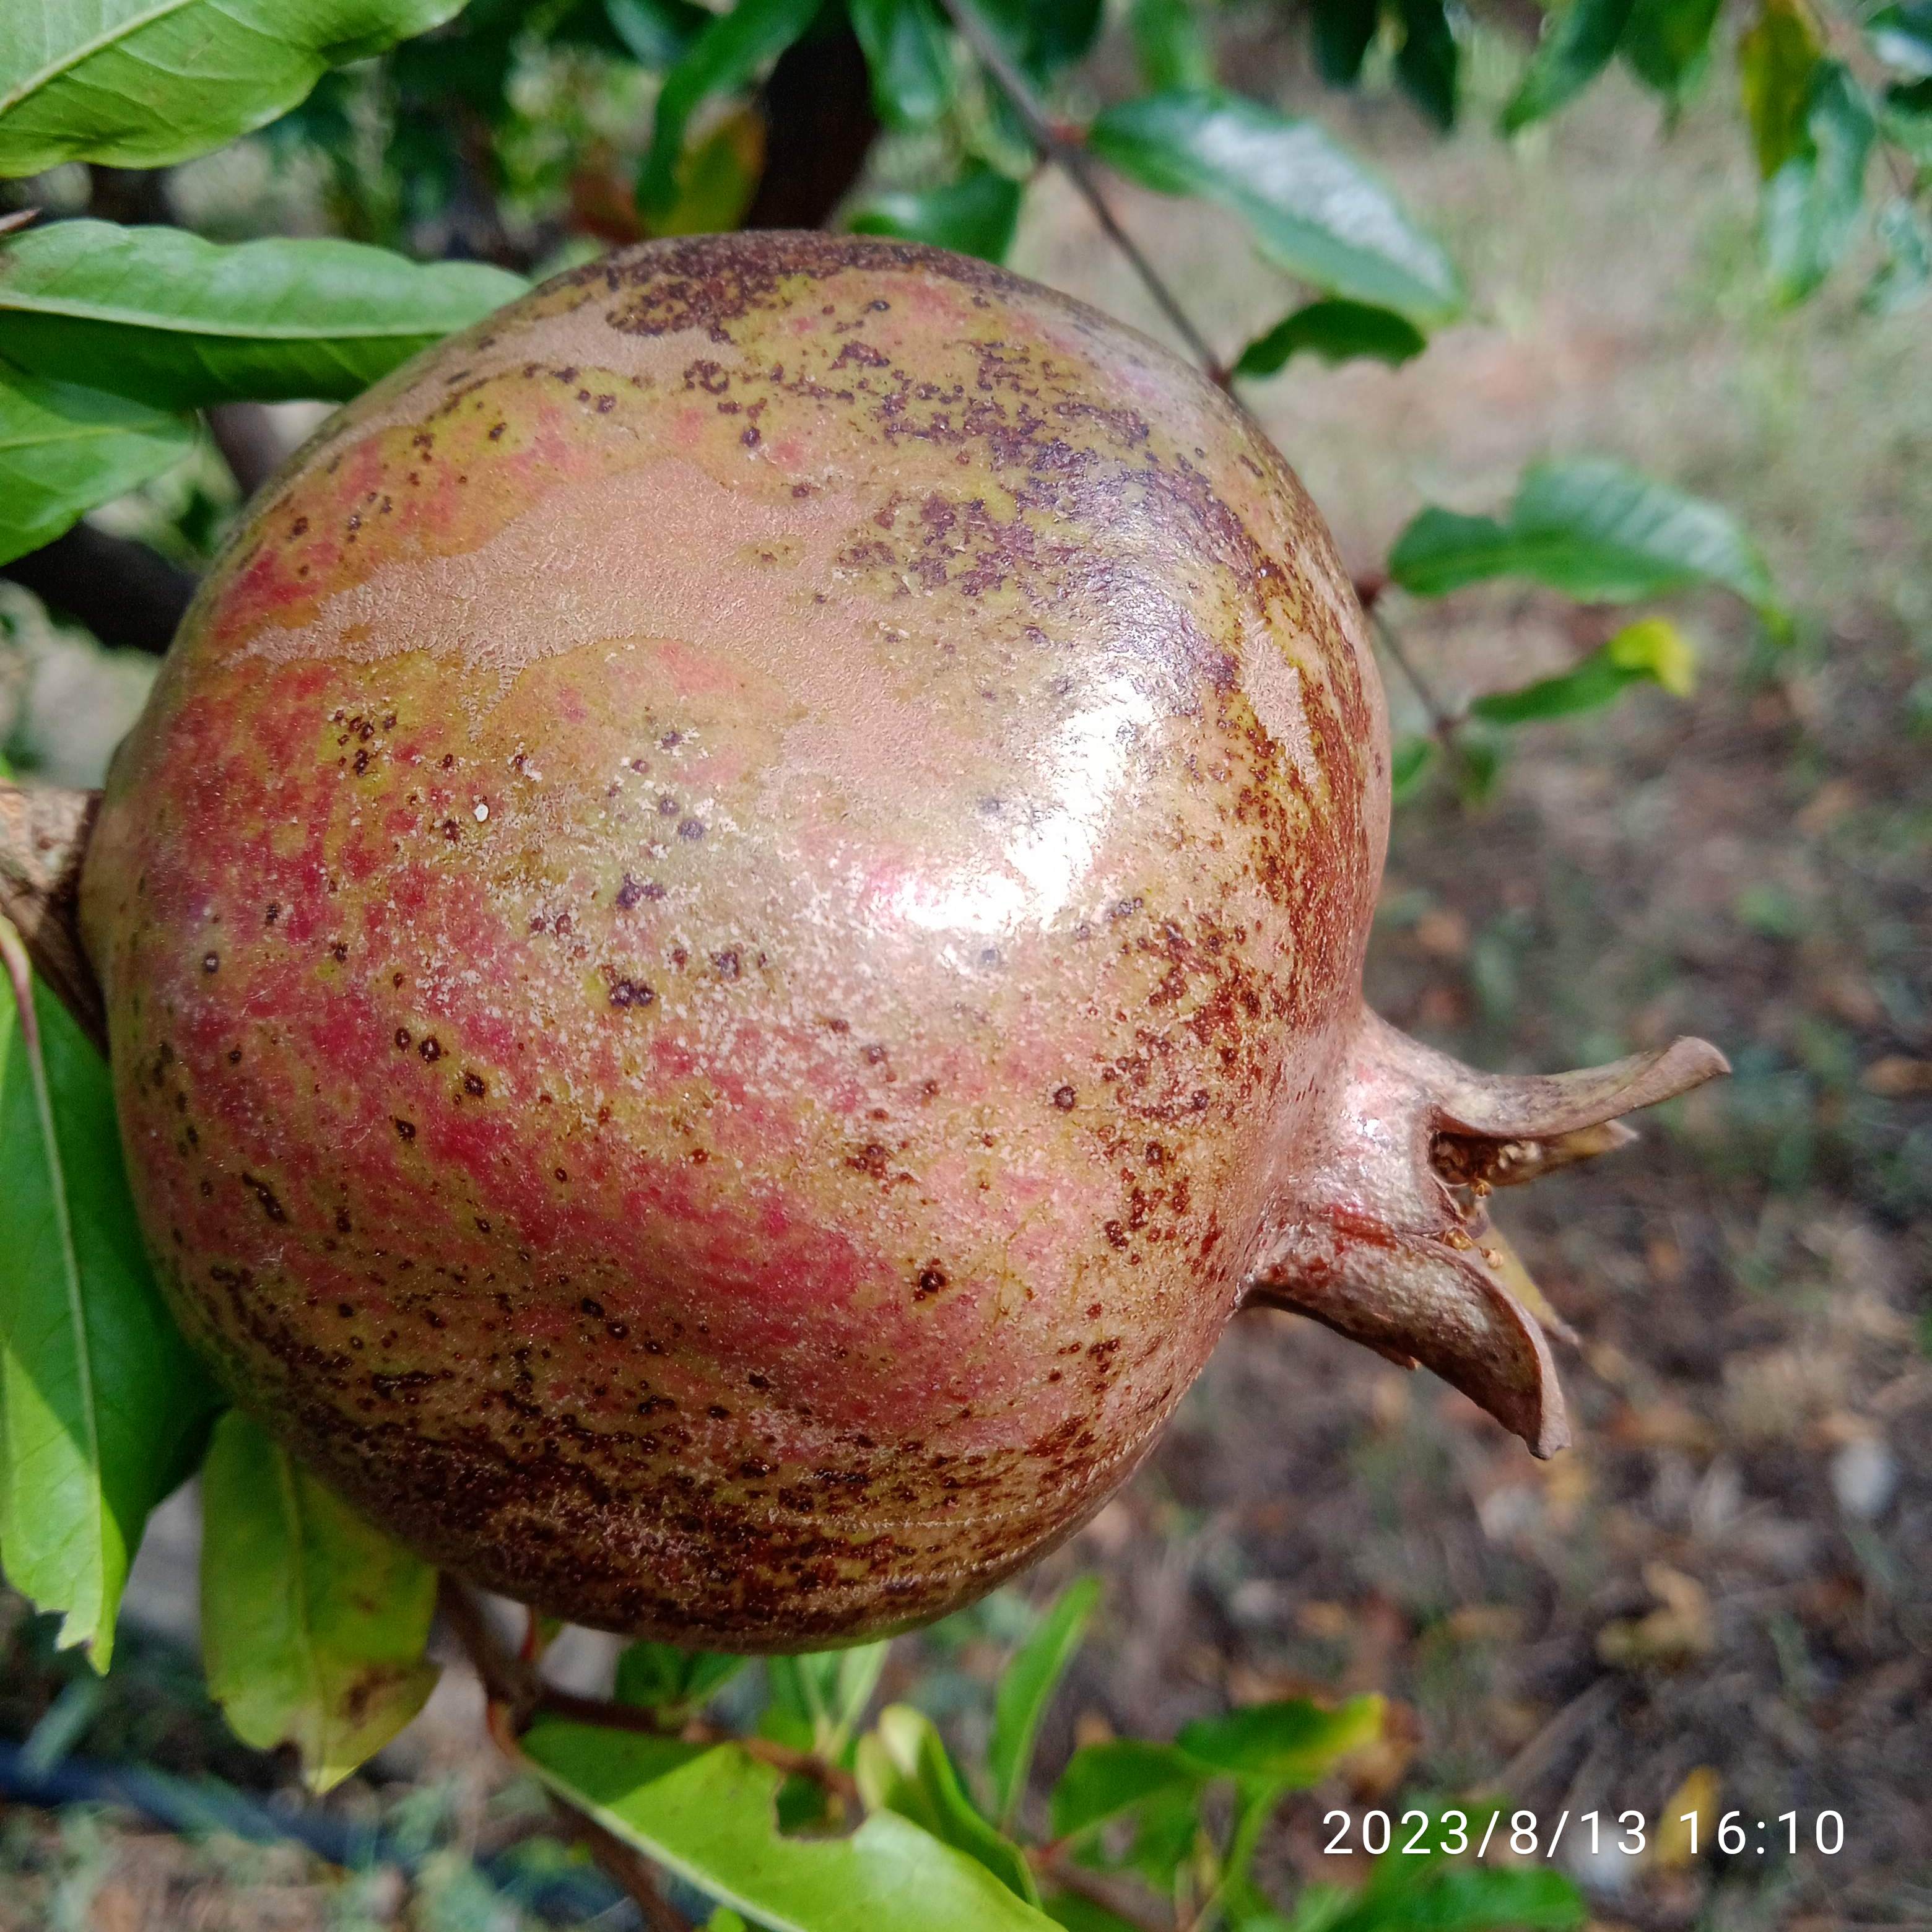
Label: Cercospora